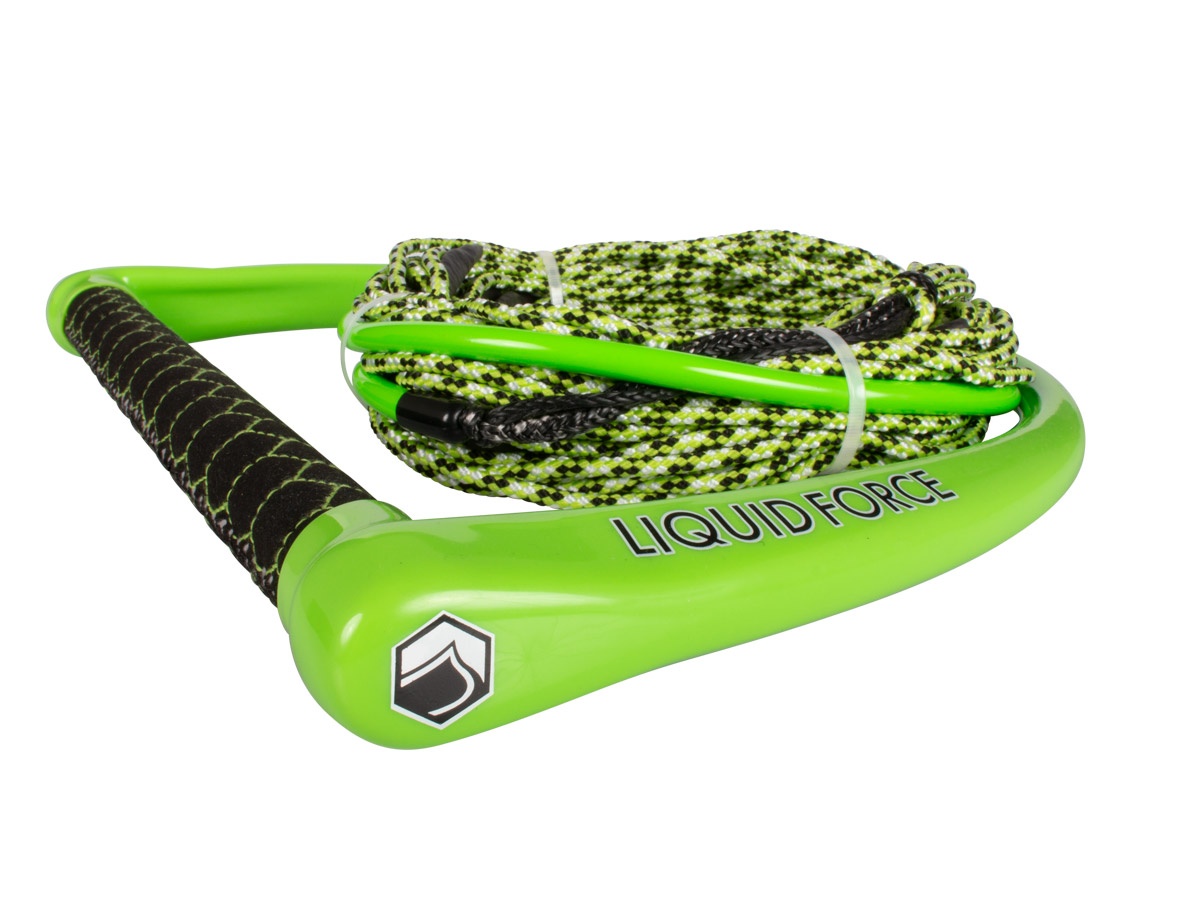
Liquid Force Apex Suede Wakeboard Rope & Handle 2024
FEATURES Pro End Cap: Durable Injection Molded Nylon With No-Splice Connection Padded Lash Guards: Molded Pads Prevent Handle Lash 30mm Grip Diameter – Ergonomic Oval Design Ultra Suede Wrap W/Impact Gel Inserts Along The Forefinger Position For Comfort And Less Fatigue T6-6061 Aluminum Bar: No Flex, No Bend, And Super Lightweight Pro “Y” Connect: No Splice, A Secure Connection To Reduces Tangles With Molded Logo Vision Line: PU Coated 100% Dyneema™ No Stretch Fiber Main Line 75 Feet Total Length 50’- 10’- 5’- 5’+ 5’ Handle
Brand: Liquid Force
Category: Sporting Goods > Outdoor Recreation > Boating & Water Sports > Towed Water Sports > Wakeboarding > Wakeboard Parts > Wakeboard Ropes